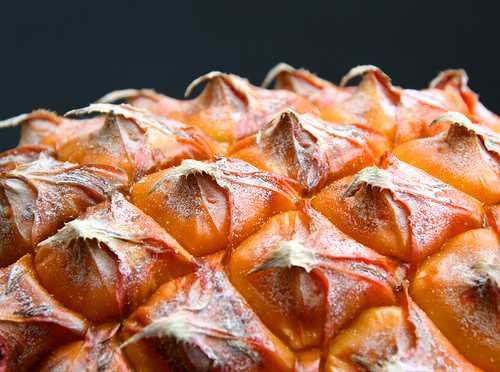
Label: Pineapple